Frans Melckenbeeck

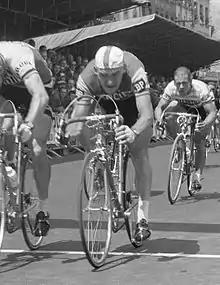
Melckenbeeck finishing behind Darrigade in the 2nd stage of the 1962 Tour de France

Frans Melckenbeeck (born 15 November 1940) is a retired Belgian professional road bicycle racer. In 1962, Melckenbeeck won one stage of the Tour de France, and in 1963 he won Liège–Bastogne–Liège. He won 4 stages in the 1964 and 1965 Vuelta a España. Melckenbeeck also competed in the team pursuit at the 1960 Summer Olympics.